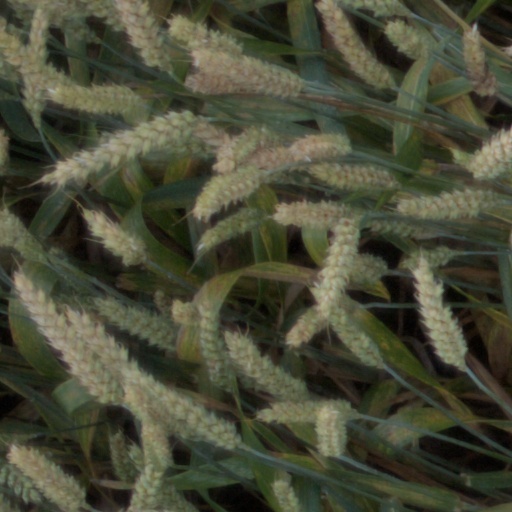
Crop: wheat